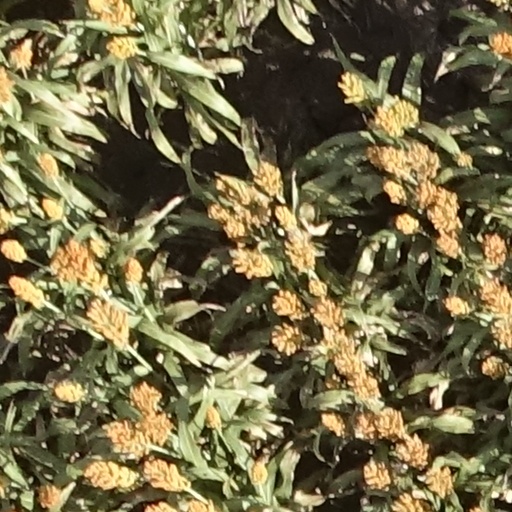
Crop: sorghum